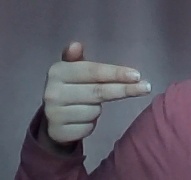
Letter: ghain